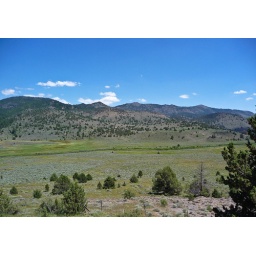
A nice stretch of river out in a high desert field in Eastern Oregon.